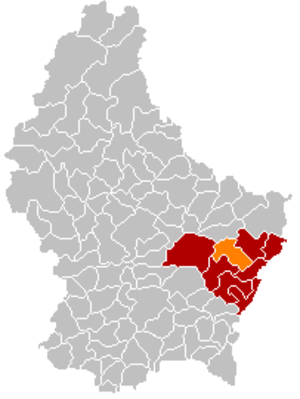
Biwer
Biwers placering i Luxembourg
Biwer er en kommune og et byområde i Luxembourg. Kommunen, som har et areal på 23,08 km², ligger i kantonen Grevenmacher i distriktet Grevenmacher. I 2005 havde kommunen 1.618 indbyggere.